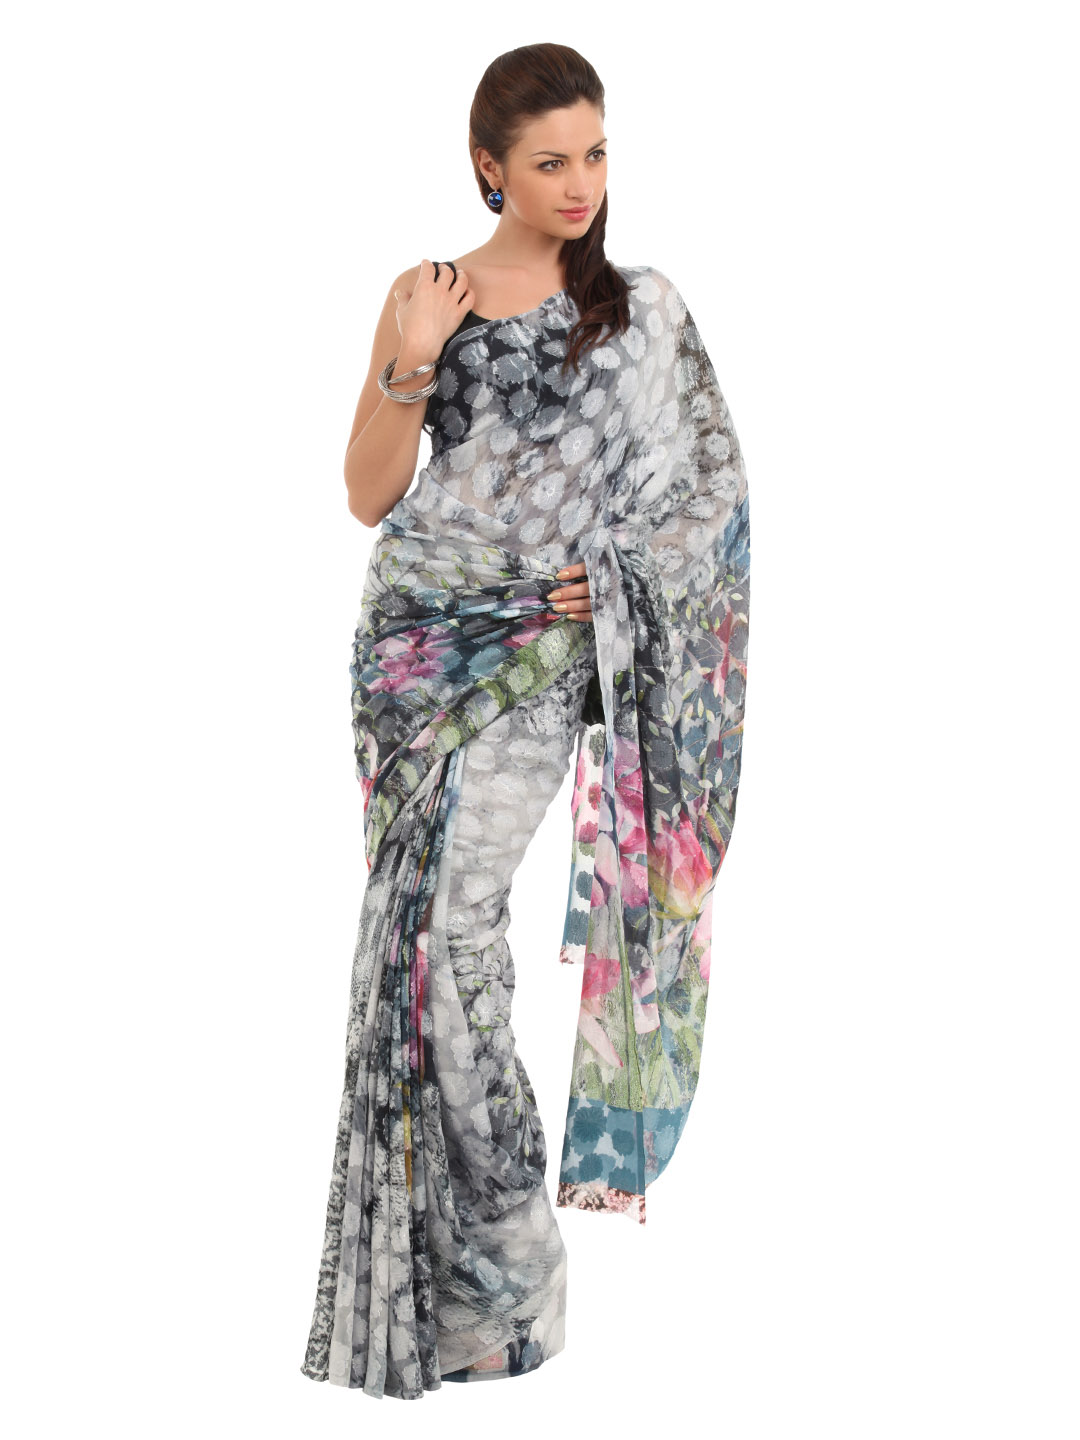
FNF Multi Coloured Sari
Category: Apparel / Saree / Sarees
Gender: Women
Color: Multi
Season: Fall 2012
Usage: Ethnic